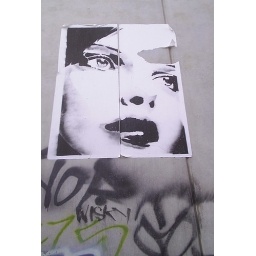
MF3-A006, girls face by RONE